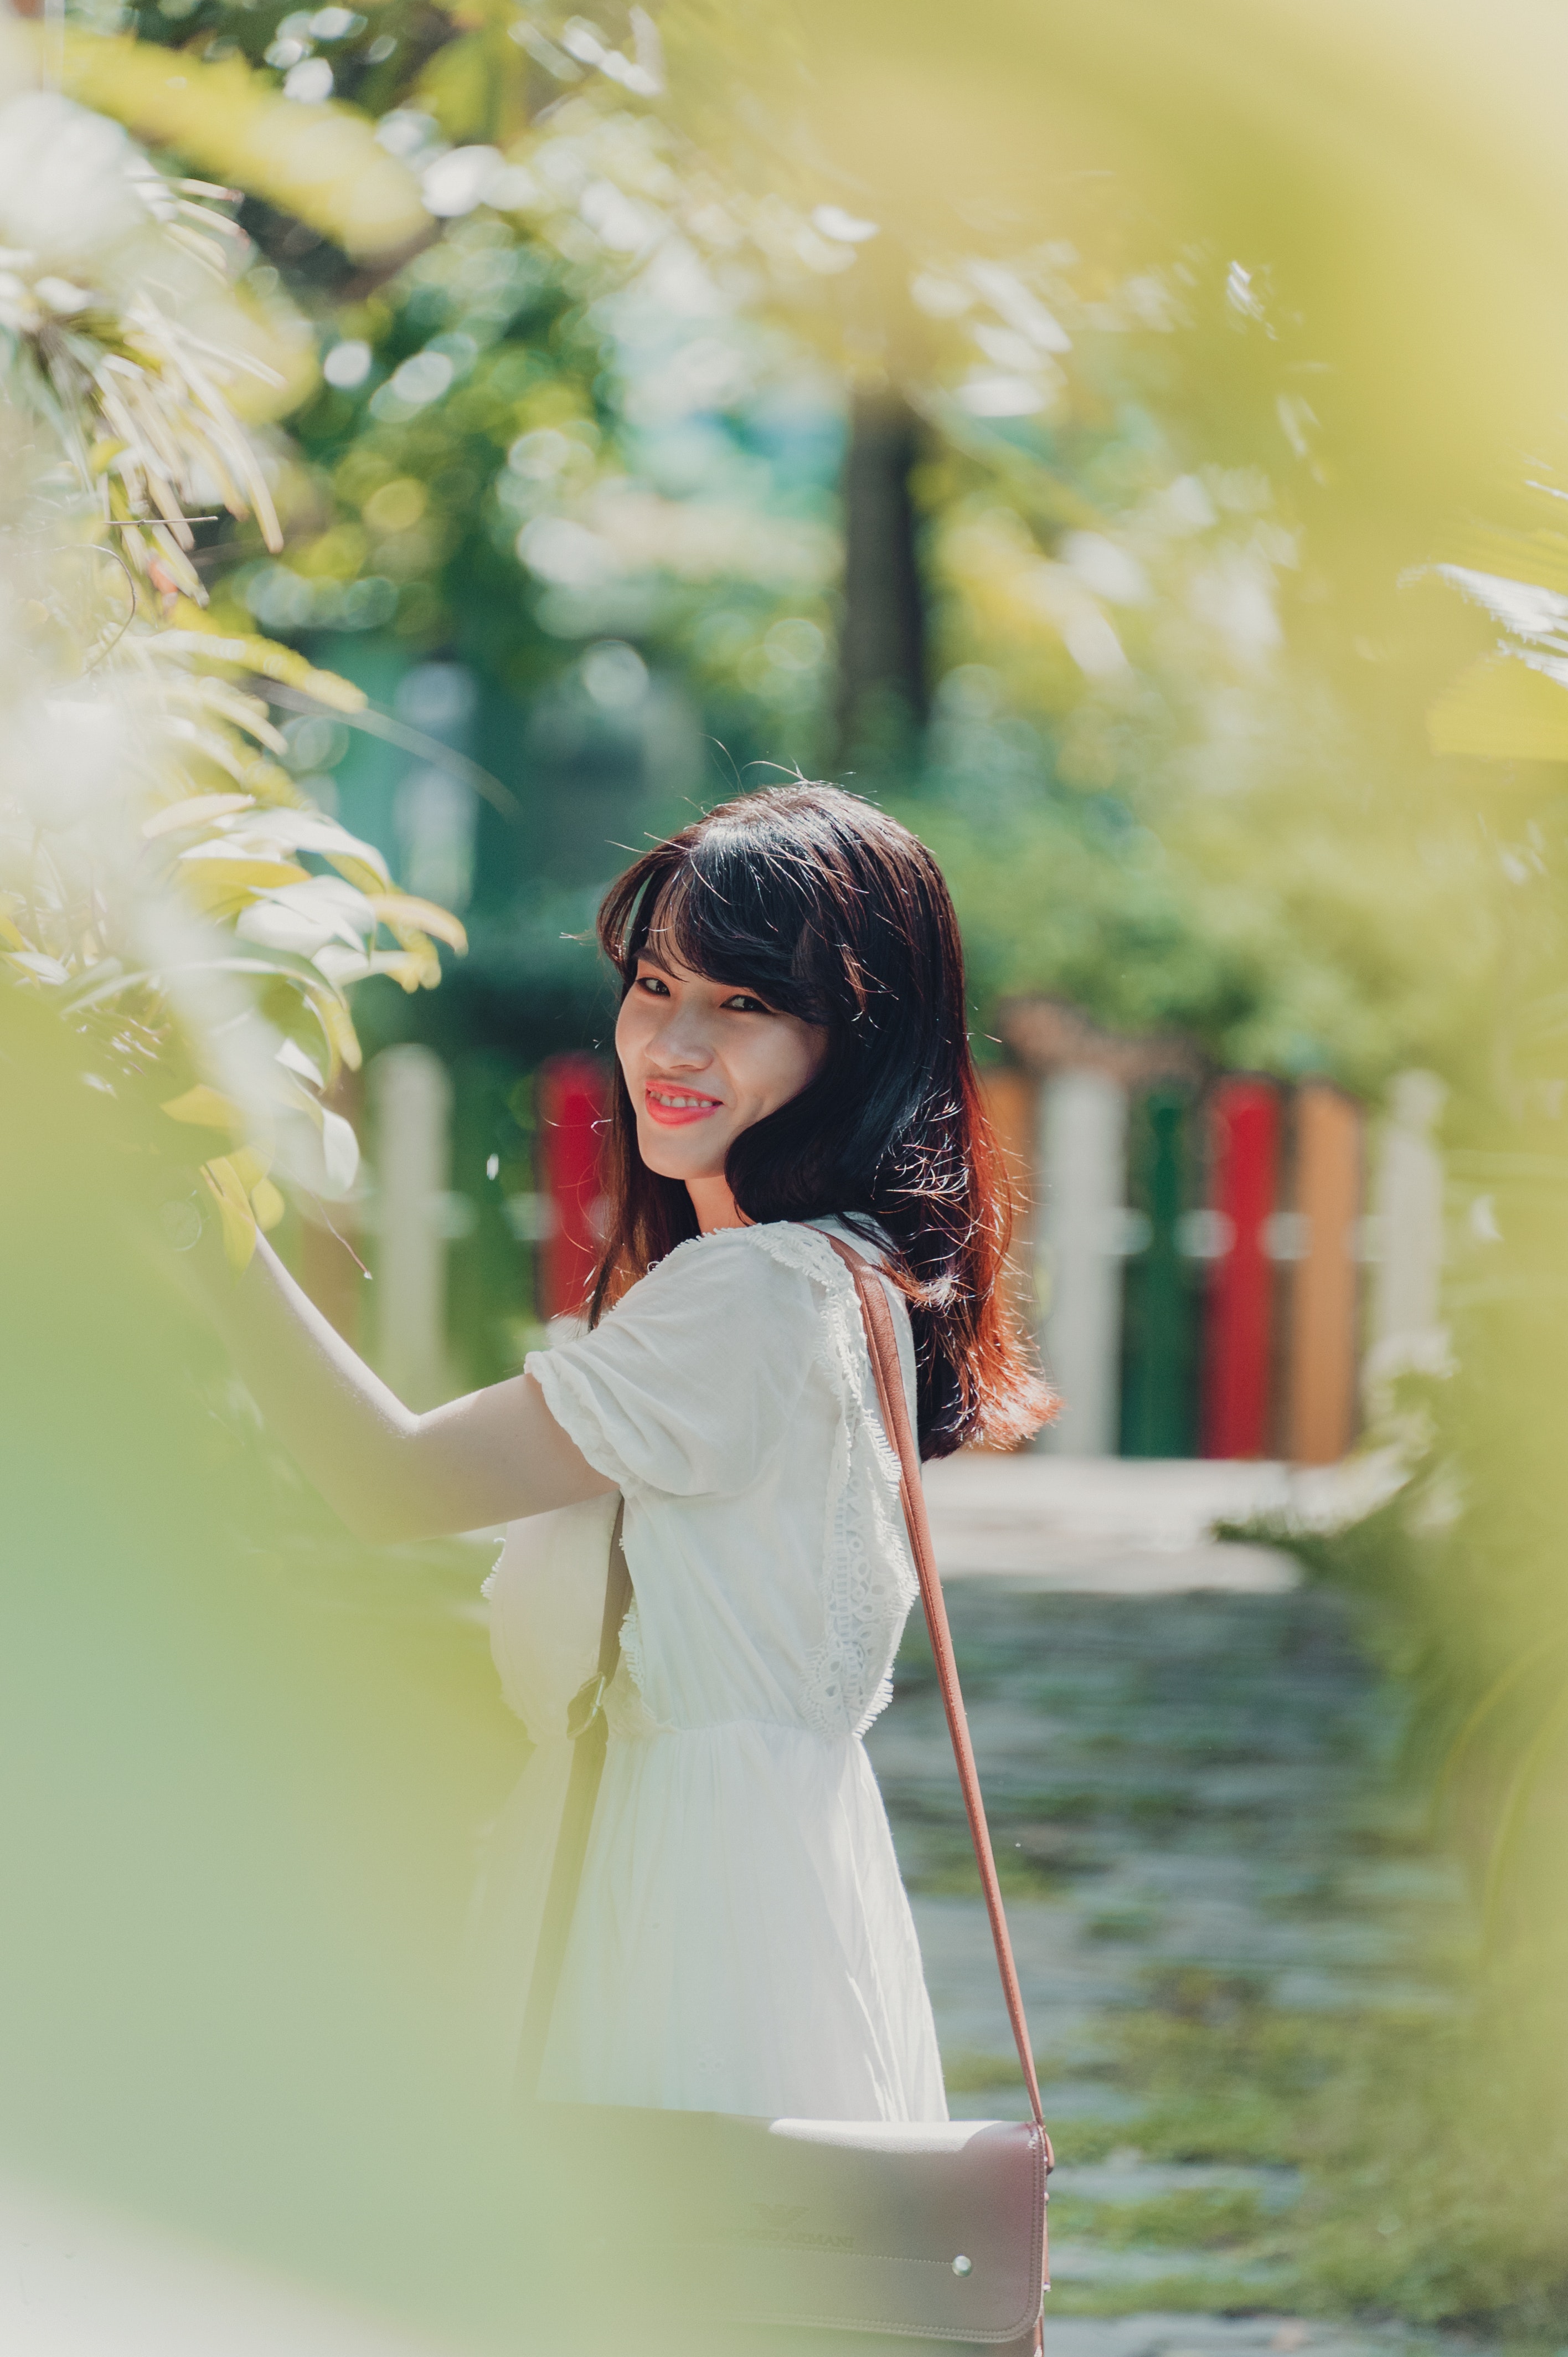
People in nature, photograph, green, beauty, yellow, light, skin, snapshot, pink, sunlight, photography, backlighting, spring, leaf, eye, summer, tree, smile, happy, long hair, plant, flower, portrait photography, dress, photo shoot, black hair